Liebeskind–Srogl coupling

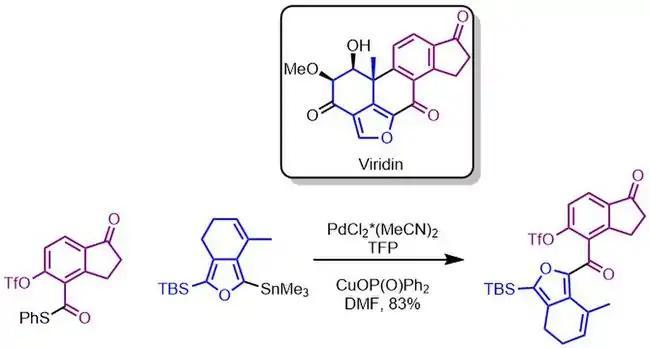

The lab of Figadere used the Liebeskind–Srogl coupling early in their synthesis of amphidinolide F by employing this reaction to construct the north eastern fragment of the macrocycle and the terpene chain.